Prince Alfred of Great Britain

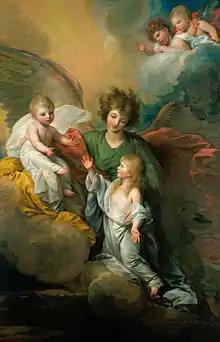
Portrait titled "The Apotheosis of Prince Octavius". It depicts Prince Octavius and several angels on clouds, the largest of whom is motioning the prince towards his brother Alfred. Painted by Benjamin West in 1783.

During the time of Prince Alfred, smallpox was a disease dreaded by royalty and commoners alike, and due to a lack of medical development, it was frequently fatal. Queen Charlotte, Alfred's mother, was a lifelong advocate of inoculation, and she had the royal children undergo the procedure. Variolation, its precursor, was popularised in Britain when the daughters of King George II, then Prince of Wales, underwent the procedure in 1721.